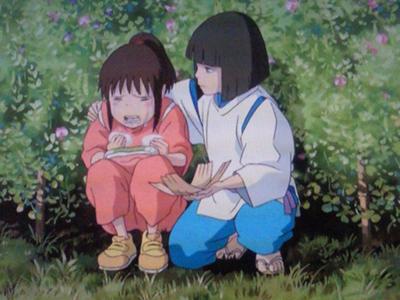
回答: 「さ、お食べ。百味ビーンズ入りだよ。......おっ!それはもしや鼻くそ味かな!?」